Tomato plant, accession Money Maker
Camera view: vertical (180 deg); turntable rotation: 90 degrees
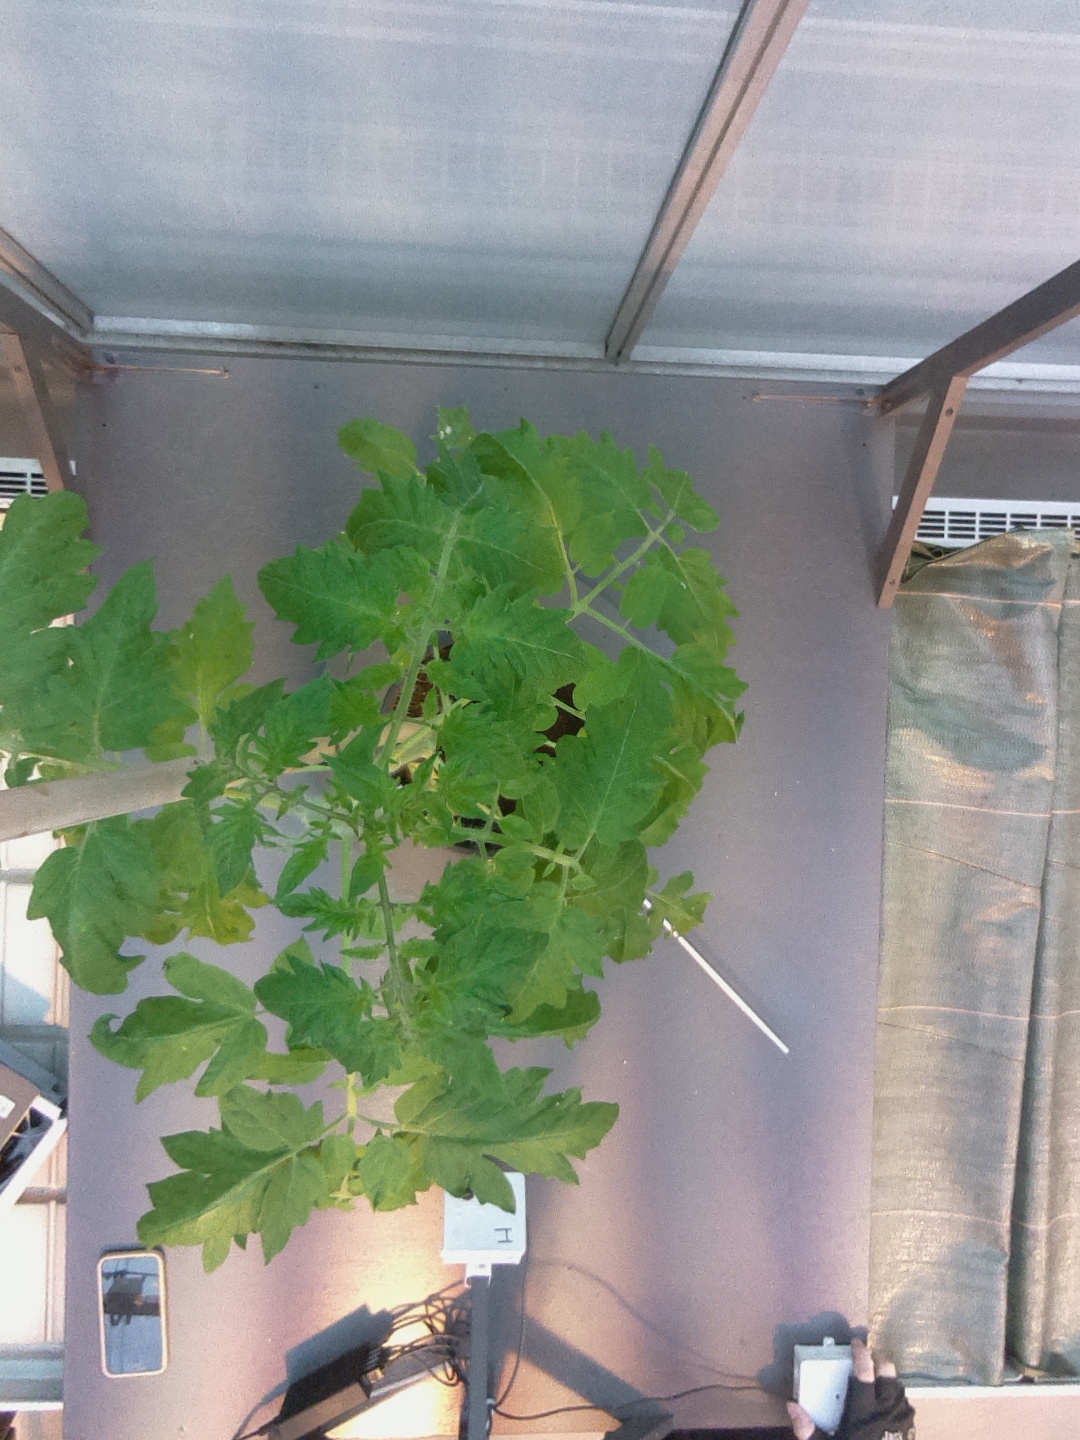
BBCH growth stage 60: First flowers open